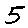
Label: 5